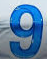
Number: 9